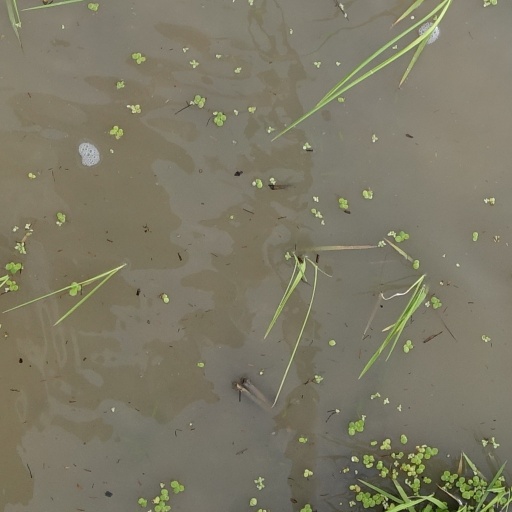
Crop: rice